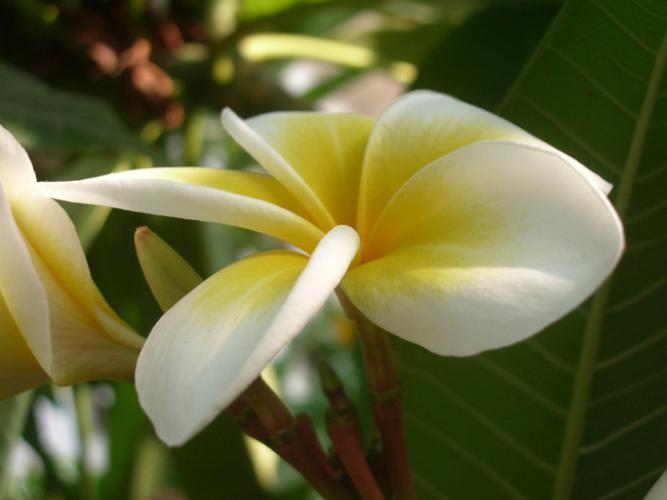
Label: frangipani